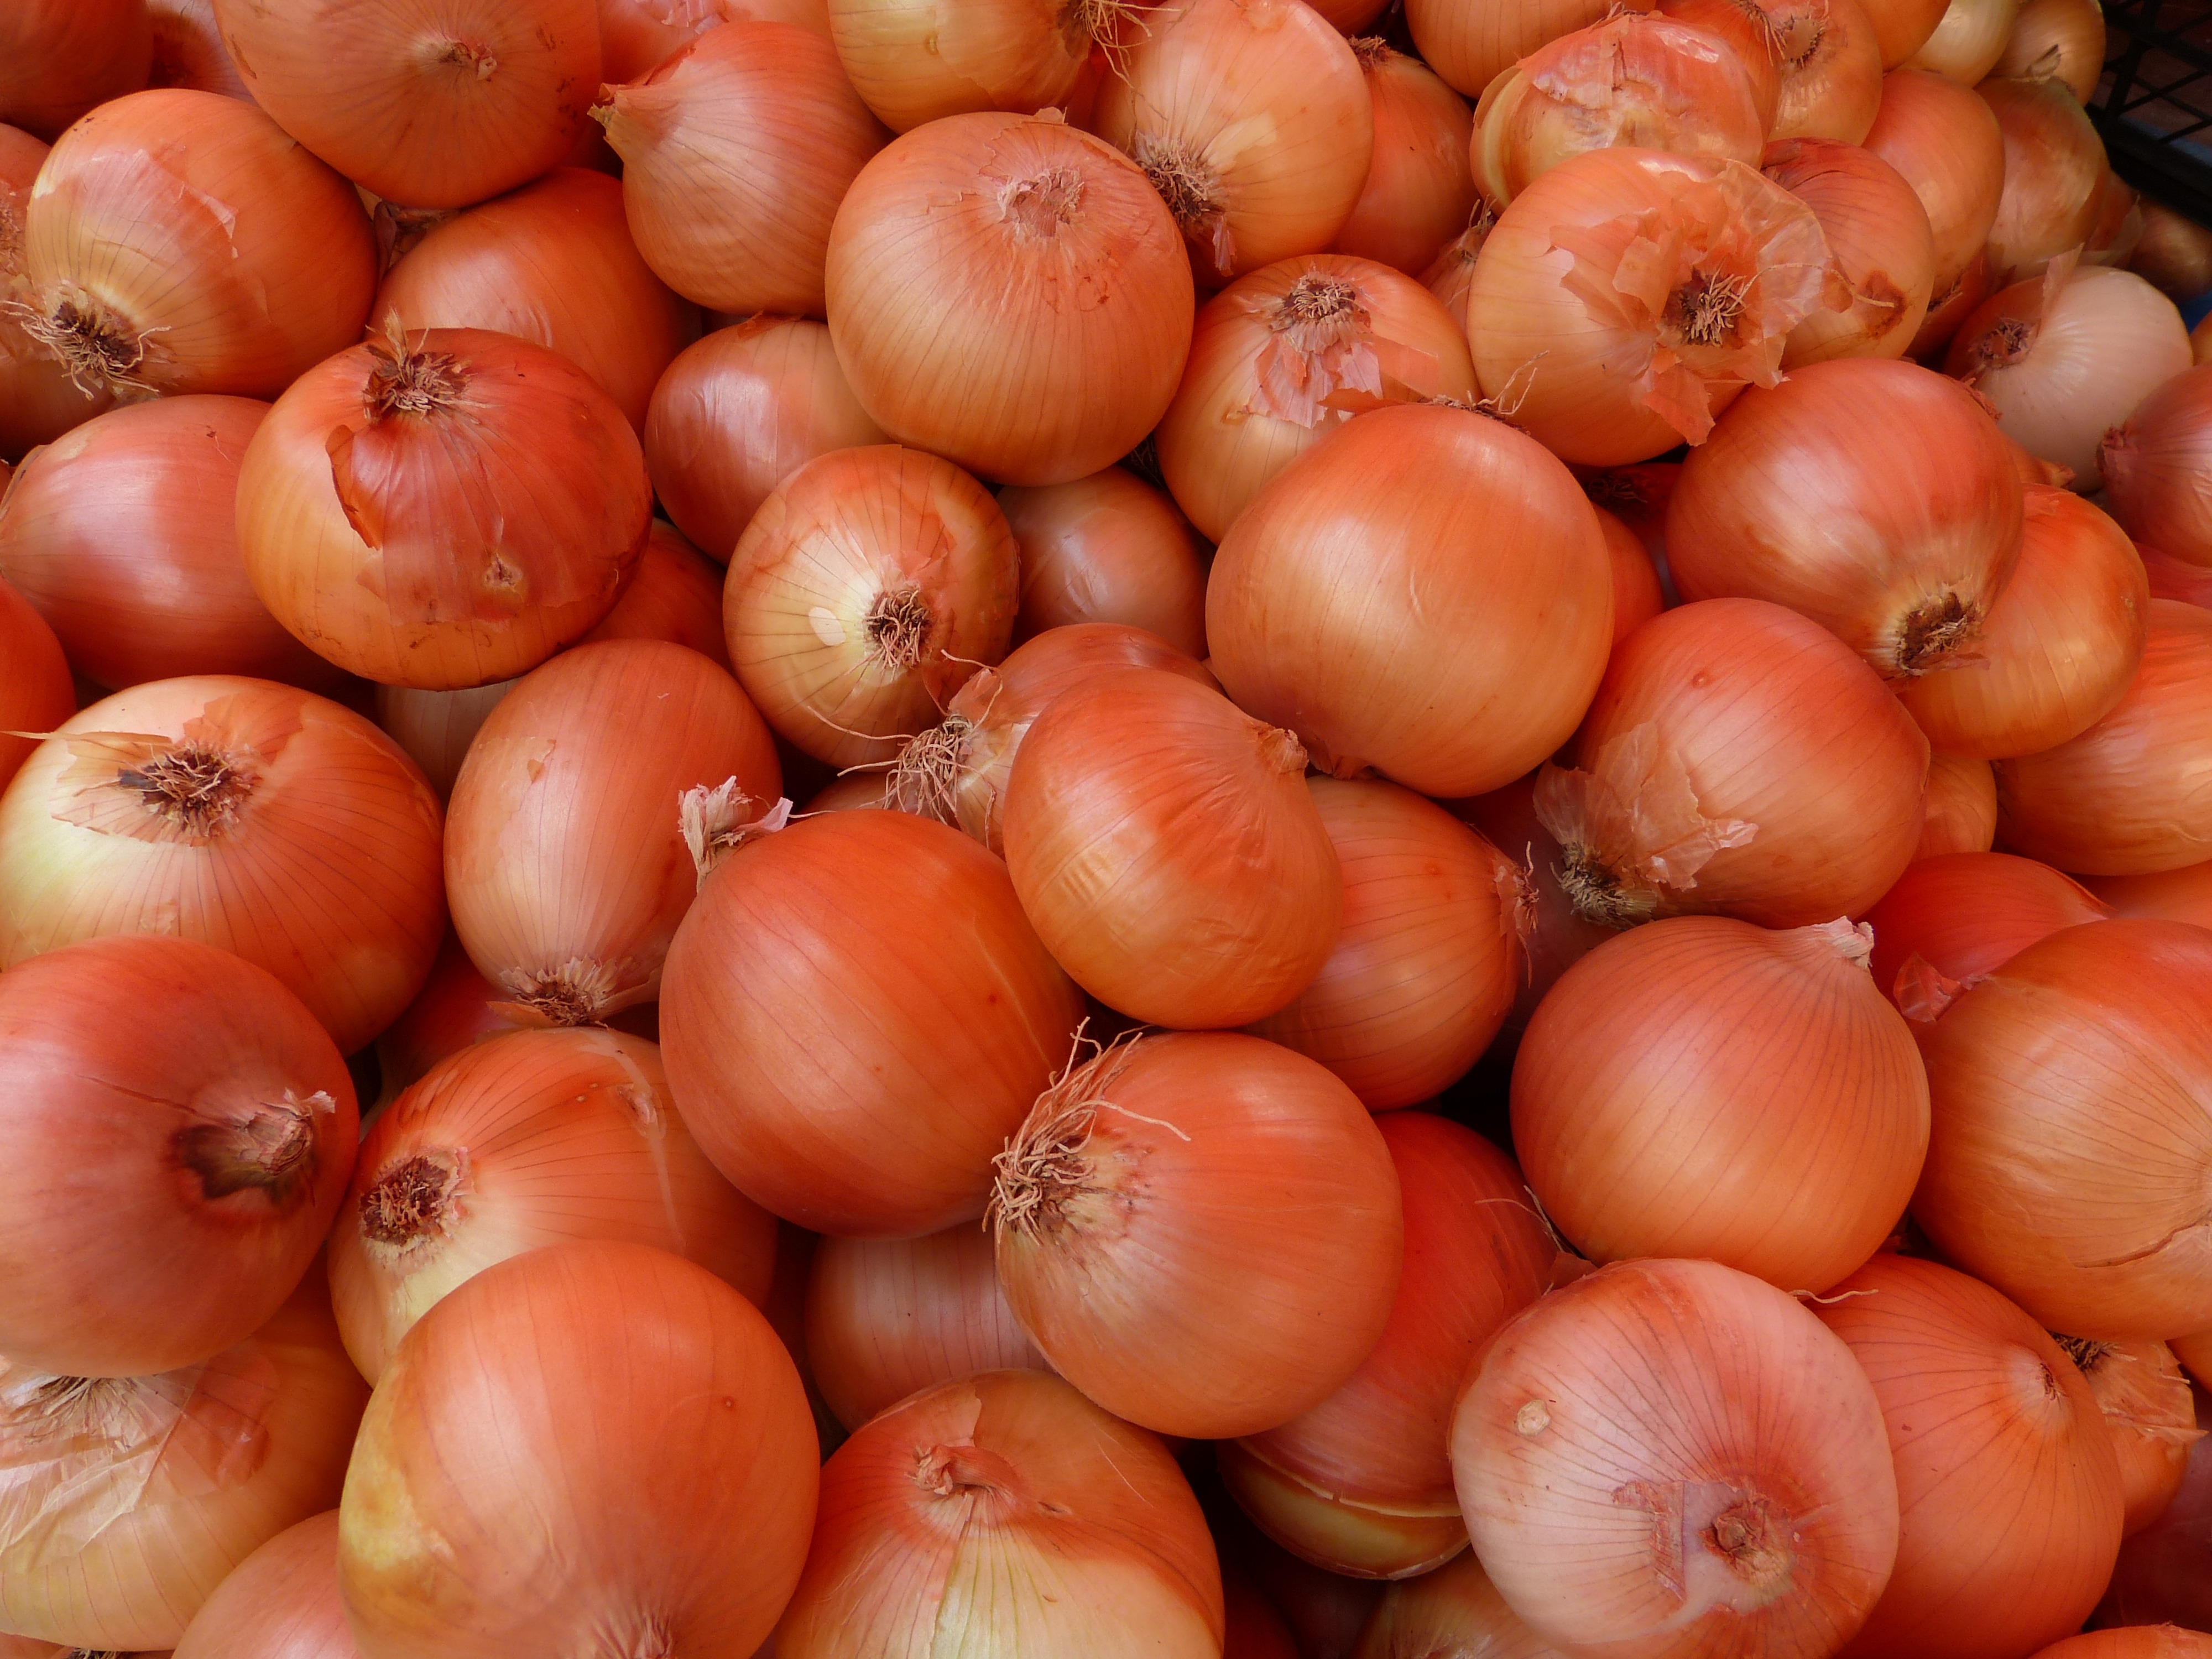
plant, fruit, food, produce, vegetable, brown, onion, shell, tomato, vegetables, flowering plant, shallot, land plant, onion genus